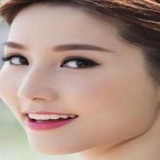
diễn viên Diễm My 9x